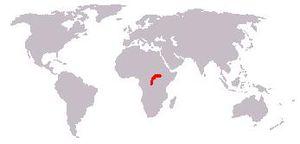
Carte des Okapis.